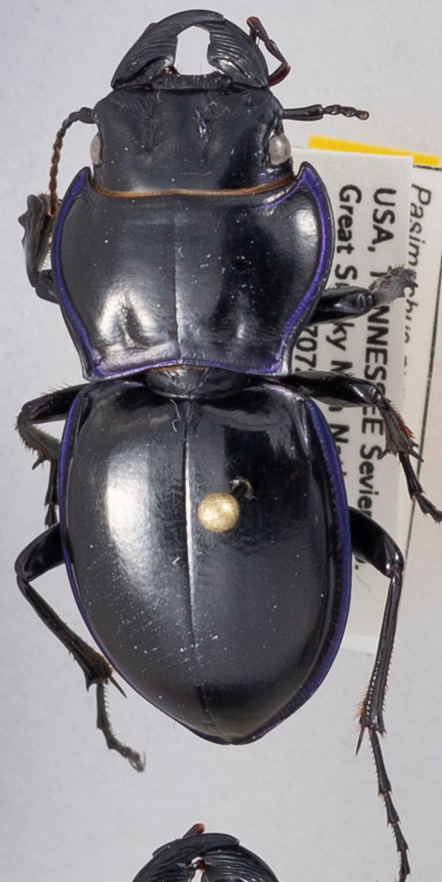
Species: Pasimachus punctulatus
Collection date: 2018-06-26
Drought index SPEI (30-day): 0.396
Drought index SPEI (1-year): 0.23
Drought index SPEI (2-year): -0.274